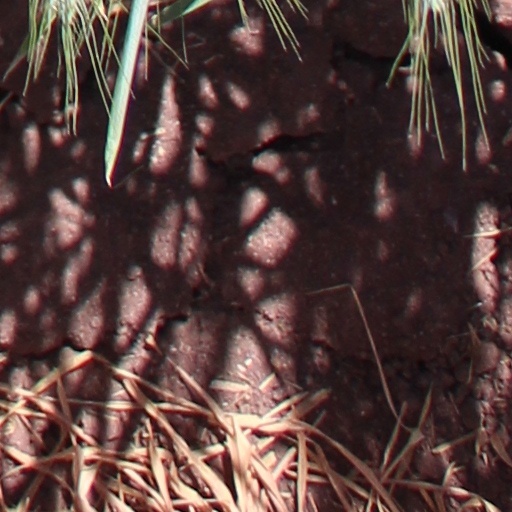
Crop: wheat